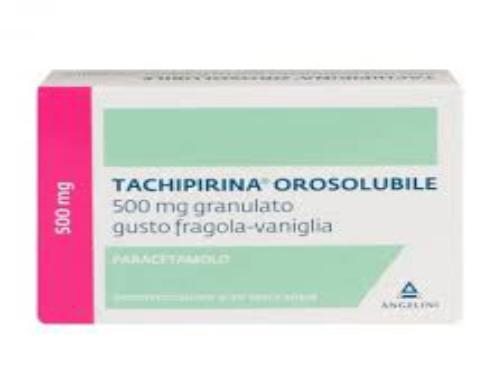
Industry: Medical